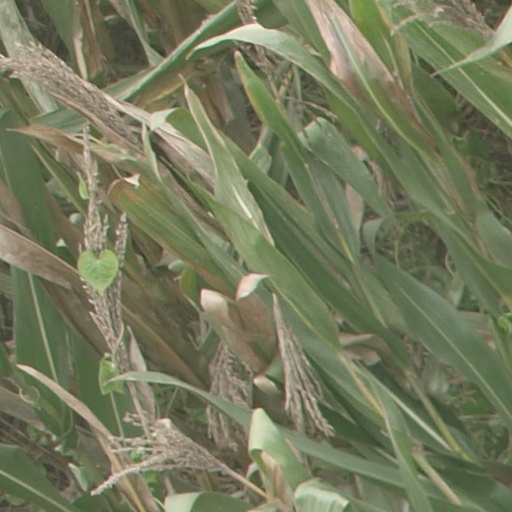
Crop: maize; corn